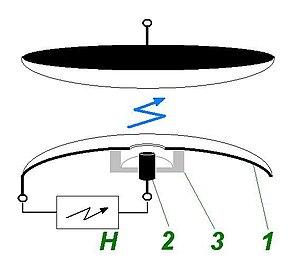
Le générateur de Marx est un circuit électrique destiné à produire une impulsion de haute tension. Il a été décrit pour la première fois par l'ingénieur allemand Erwin Marx en 1923. Largement utilisé pour simuler les effets de la foudre lors des tests d'équipements de haute tension et d'aviation, on en trouve également dans la Z machine des laboratoires Sandia, où 36 générateurs de Marx sont utilisés dans le processus de production des rayons X.